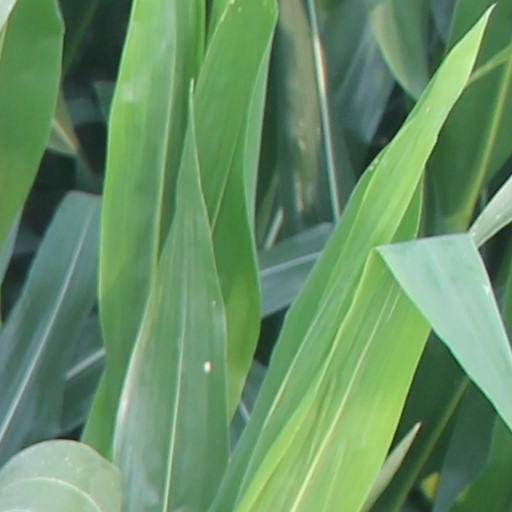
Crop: maize; corn